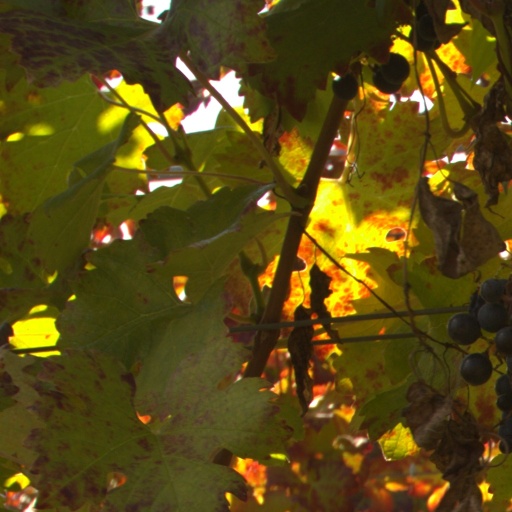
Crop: grape